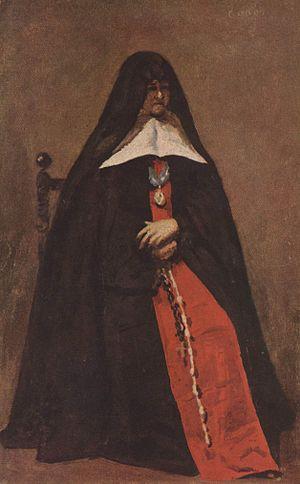
L'ordre de l'Annonciation de la Vierge Marie est un ordre monastique catholique féminin de droit pontifical fondé en 1501 par Sainte Jeanne de France.